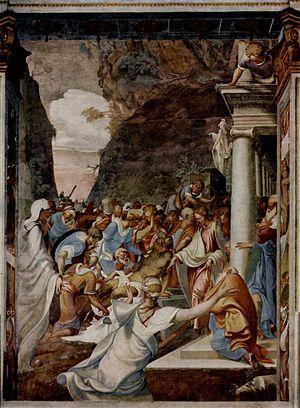
Camillo Boccaccino était un peintre italien de la haute Renaissance, fils du peintre Boccaccio Boccaccino.